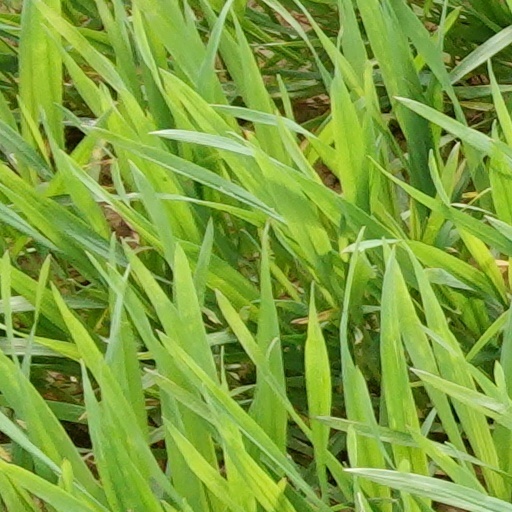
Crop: wheat